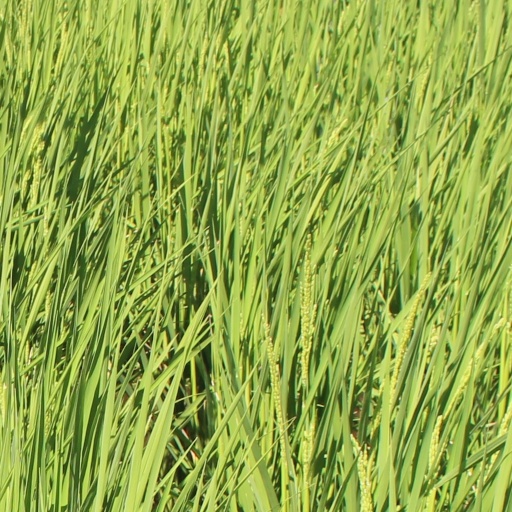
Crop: rice